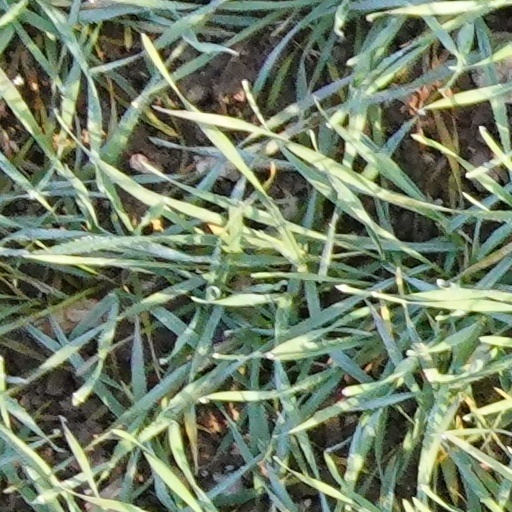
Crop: wheat